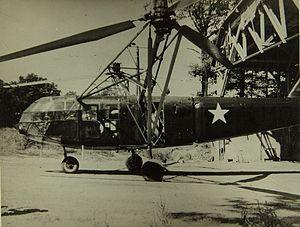
Le Focke-Achgelis Fa 223 Drachen était un hélicoptère militaire développé par la société Focke-Achgelis pendant la Seconde Guerre mondiale. Il est une évolution du Focke-Wulf Fw 61 Hornisse d'avant-guerre. C'est sur cet appareil que fut mis au point le dispositif de plateau cyclique généralement utilisé encore aujourd'hui et qui permet au pilote de commander chacune des pales individuellement.